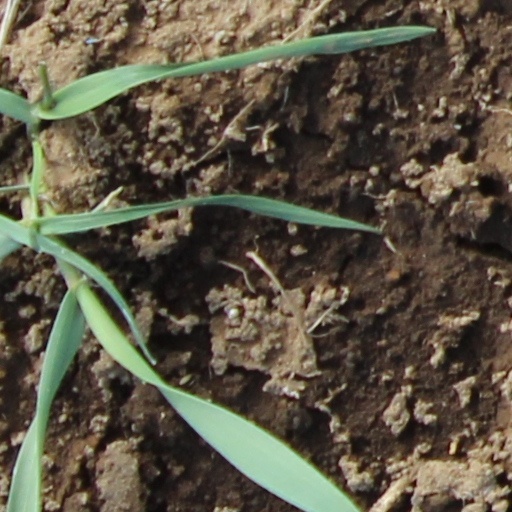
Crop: wheat